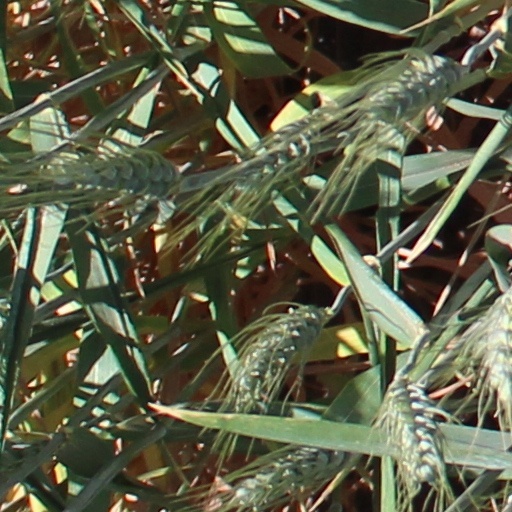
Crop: wheat